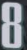
Number: 8